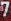
Number: 7